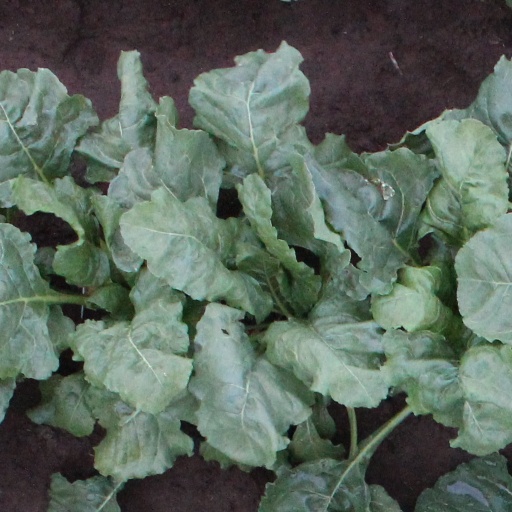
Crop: sugar beet